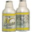
Label: bottle